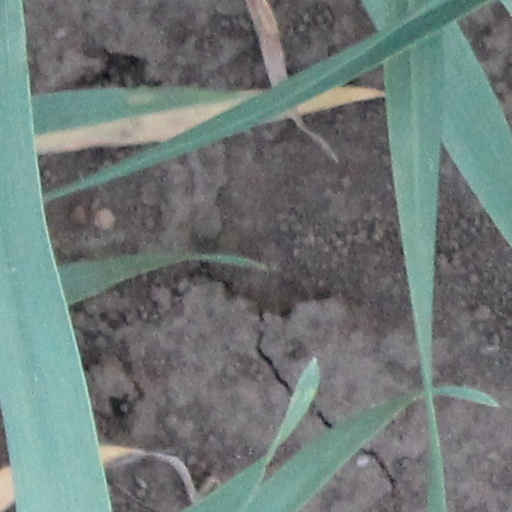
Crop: wheat